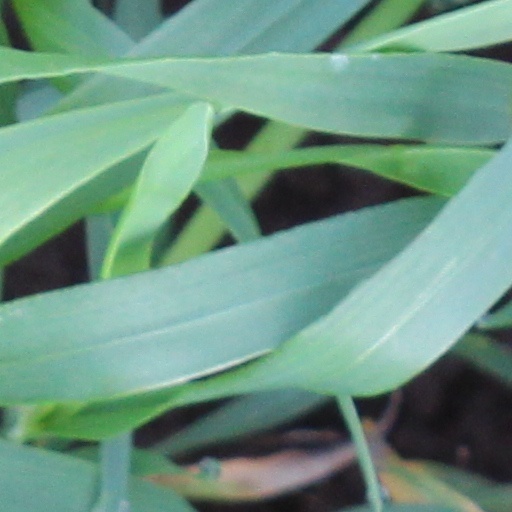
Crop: wheat